Tuo Kayu Jao Mosque

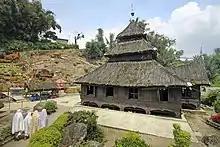

The Tuo Kayu Jao Mosque is an old mosque in Indonesia that is located in Jorong Kayu Jao, Batang Barus Nagari, Gunung Talang District, Solok Regency, West Sumatra. The existence of the mosque was already recorded in 1599, making it the oldest mosque in Solok Regency and among the oldest surviving mosques in Indonesia.